History of Eastern Michigan University

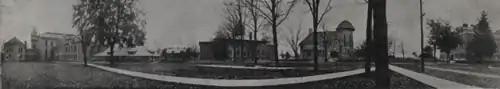
A panoramic view of the campus in 1908: Welch, Starkweather, and Sherzer in view

Eastern Michigan University was founded in 1849 by the state of Michigan, and opened in 1853 as Michigan State Normal School. Michigan State Normal School was the first in Michigan and the first normal school created outside the original 13 colonies.